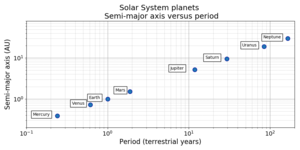
Keplers love / Lovene / Keplers tredje lov
Et dobbeltlogaritmisk plot af den halve storakse og perioden for hver planet i Solsystemet. Det ses, at sammenhængen som forventet er lineær.
Keplers love er tre love fremsat af den tyske astronom Johannes Kepler. De er hovedsagelig baseret på Tycho Brahes omfattende og nøjagtige observationer af planeterne i Solsystemet og beskriver, hvordan planeterne bevæger sig i deres baner omkring Solen. De tre love lyder: